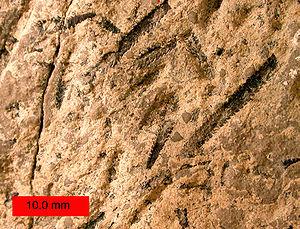
Les graptolites constituent une classe d'animaux vivant en colonies et rattachés à l'embranchement des Hemichordata. Ils ont été découverts dans les couches géologiques du Cambrien supérieur jusqu'au Dinantien. Leur apparition dès le Cambrien moyen est possible, selon la classification exacte d'un genre de graptolite probable, Chaunograptus.